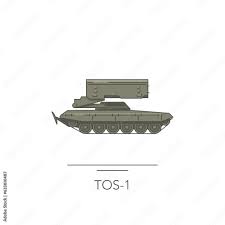
Label: Self Propelled Artillery